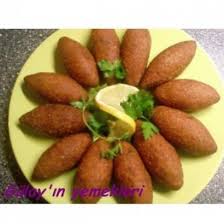
Yemek: icli_kofte